Innovative Field

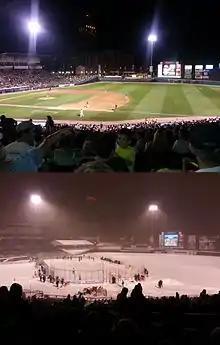
Top: Summertime Red Wings Baseball, Bottom: Wintertime RIT Tigers men's ice hockey during the 2013 Frozen Frontier event

Innovative Field hosted the Triple-A All-Star Game on July 12, 2000, with a sellout crowd of 12,810 on hand. The Pacific Coast League All-Stars defeated the International League All-Stars, 8–2. Rochester's Javier De La Hoya was selected as the IL MVP and Pitcher of the Game.